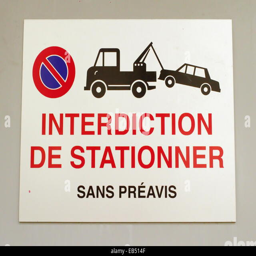
close up on french vehicles towing sign on a wall